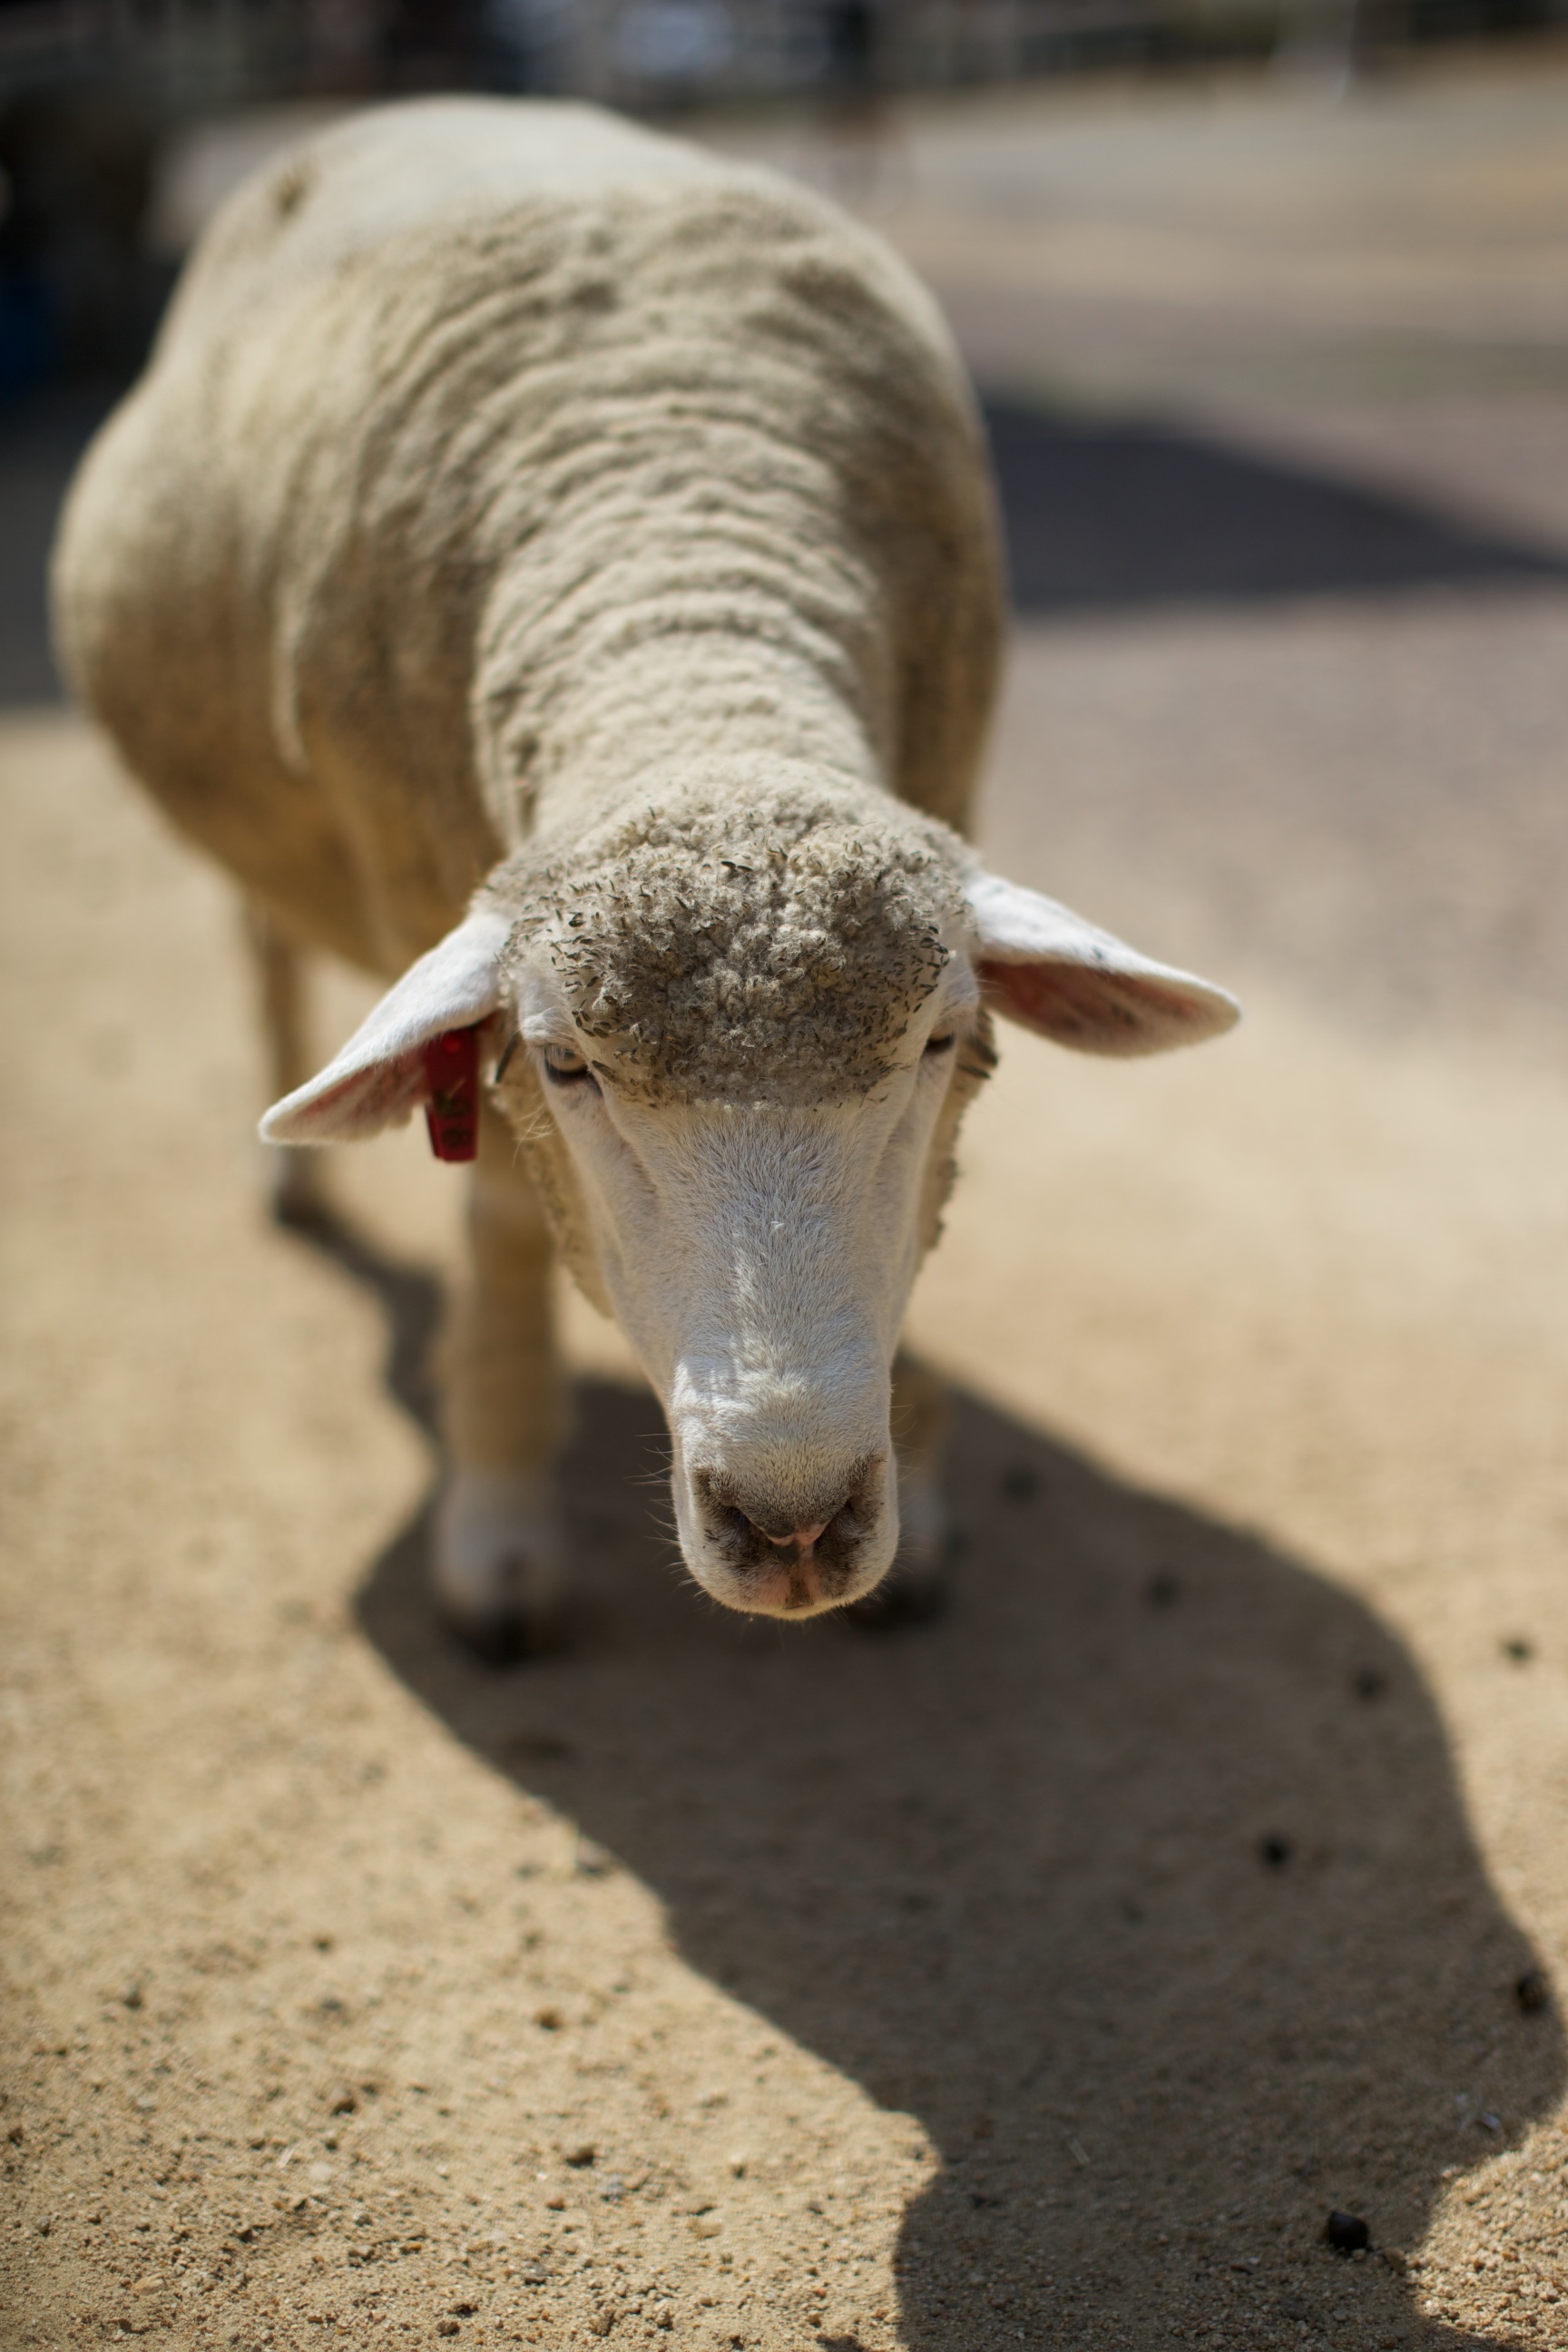
sand, animal, wildlife, goat, horn, cow, sheep, mammal, fauna, close up, vertebrate, sheeps